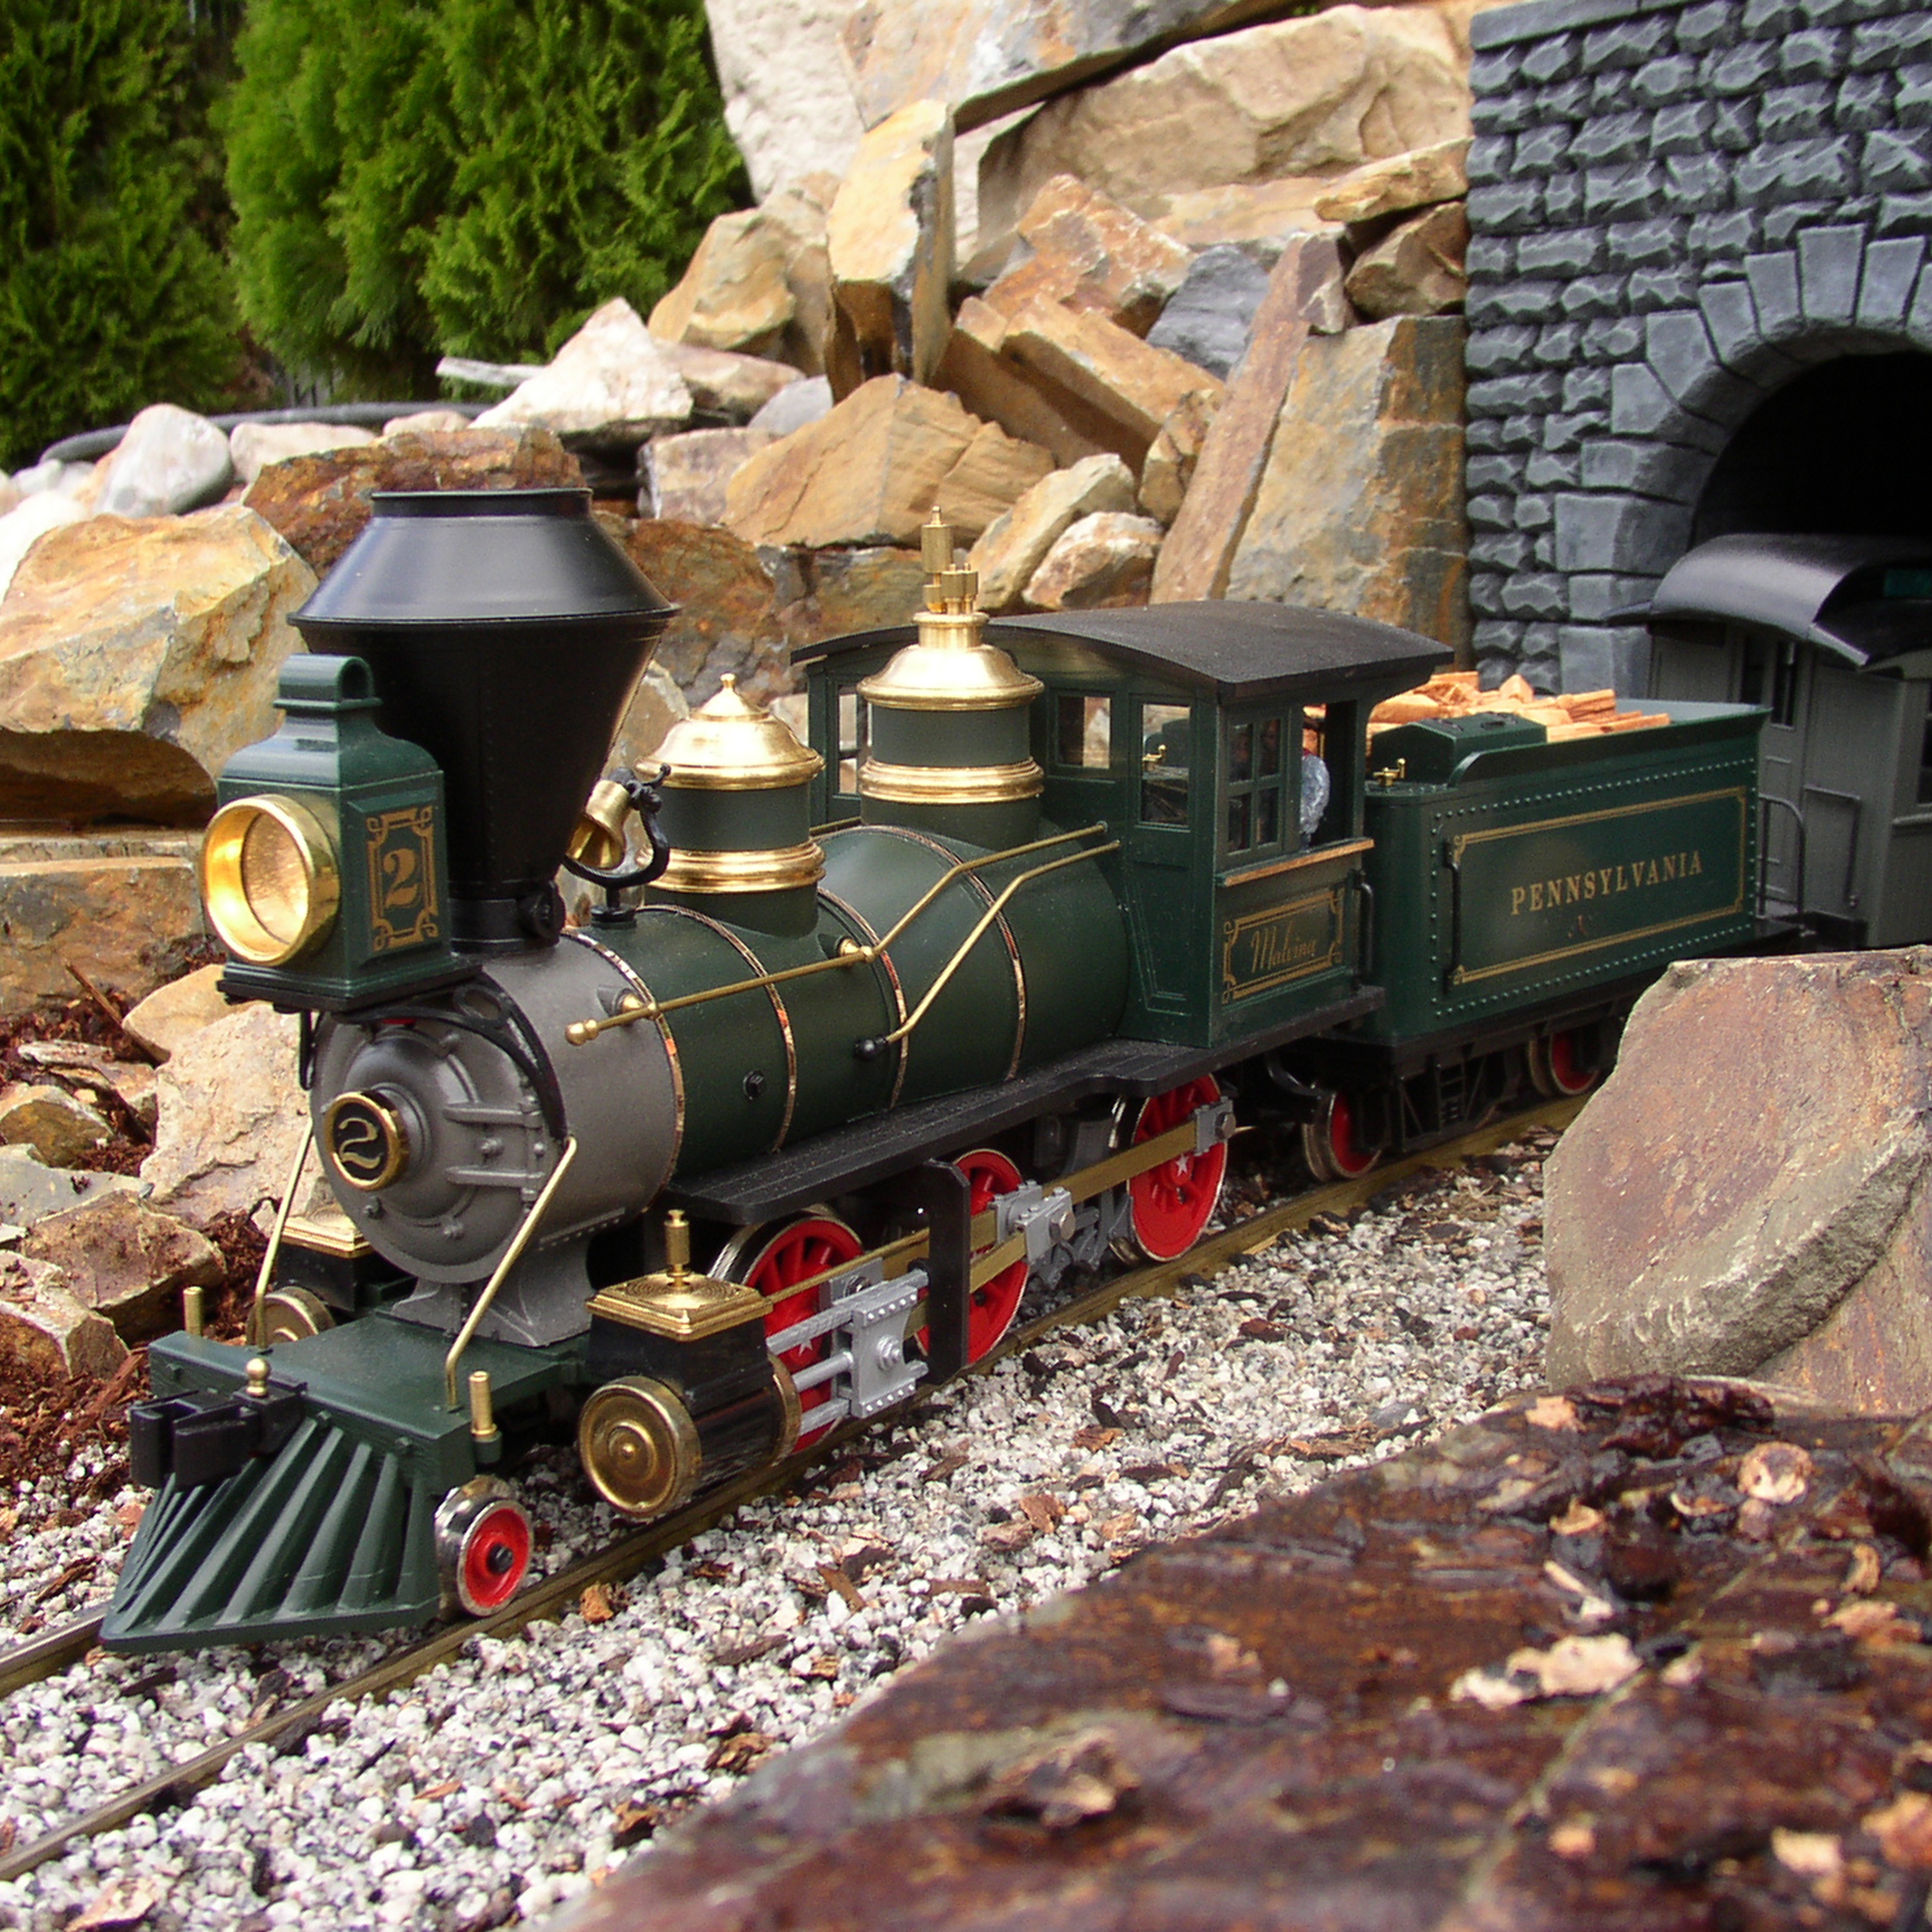
railway, railroad, steam, train, military, transportation, transport, army, vehicle, toy train, miniature, bulldozer, locomotive, engine, tank, construction equipment, model railway, combat vehicle, garden trains